Mihata Station

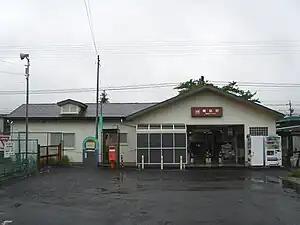
Mihata Station in August 2007

is a passenger railway station in the city of Nabari, Mie Prefecture, Japan, operated by the private railway operator Kintetsu Railway.